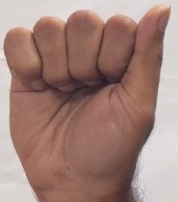
ASL sign: A